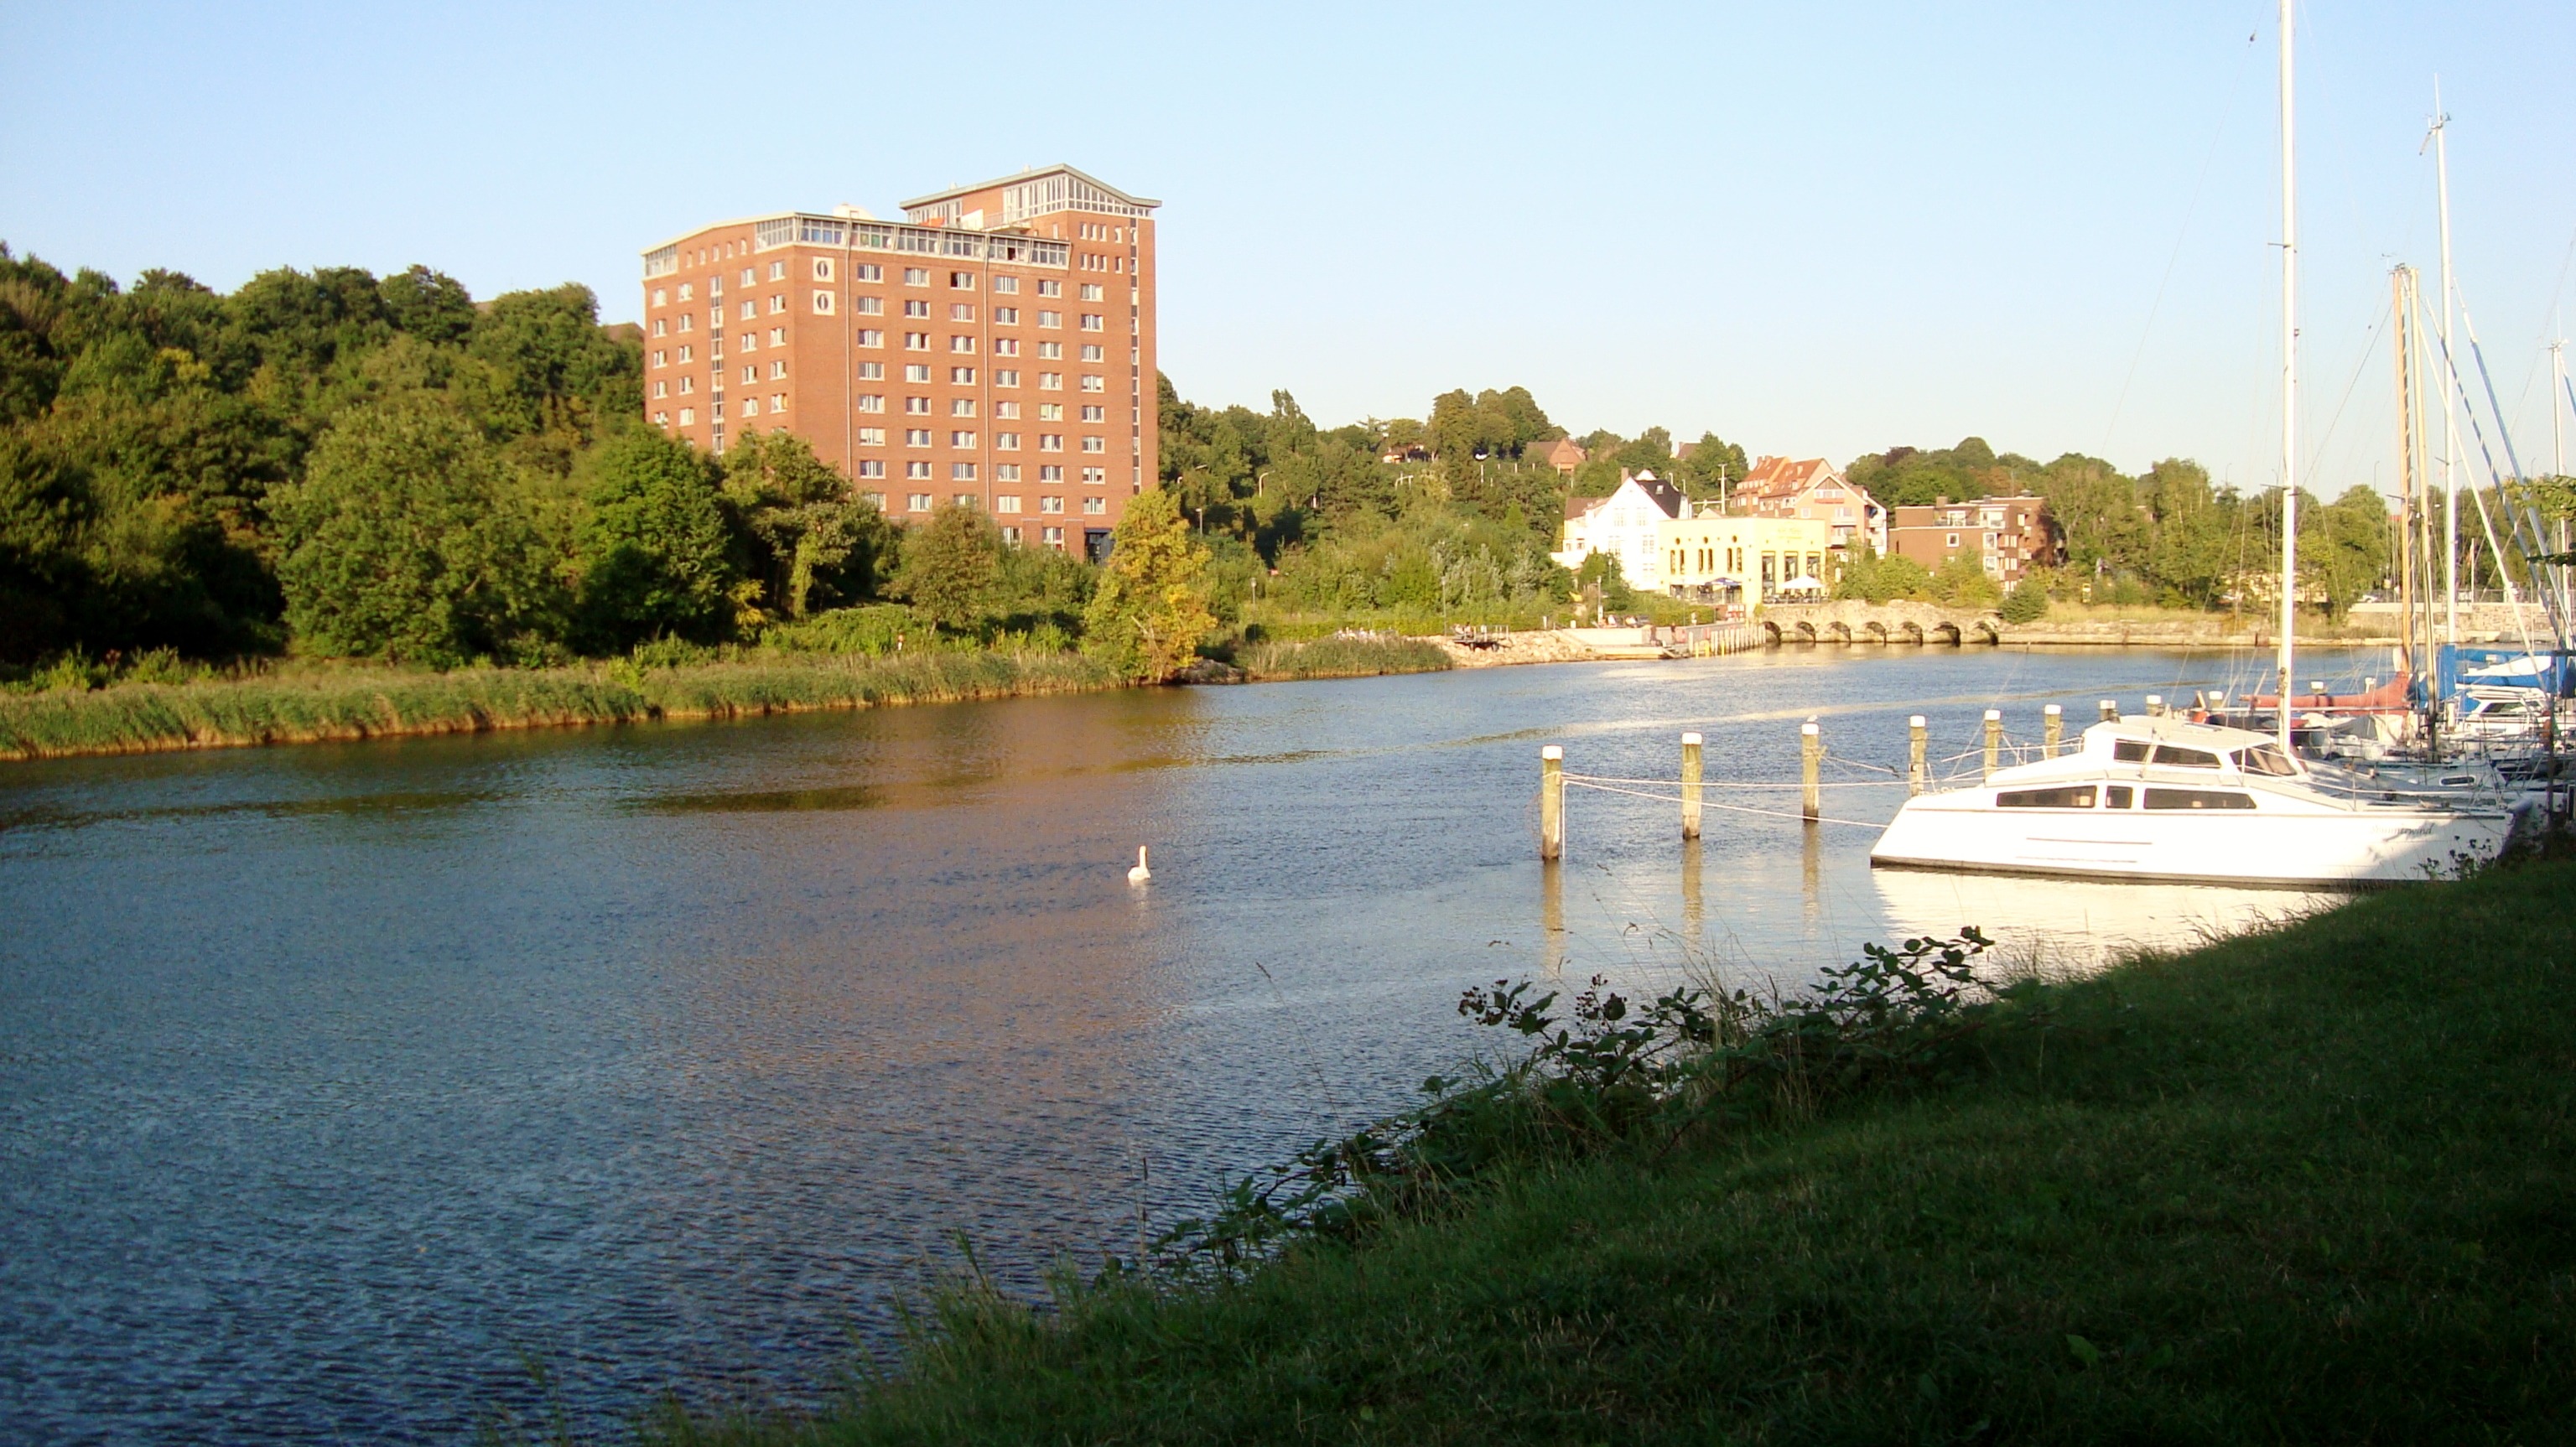
water, nature, grass, dock, boat, lake, building, river, marina, reservoir, waterway, germany, forrest, kiel